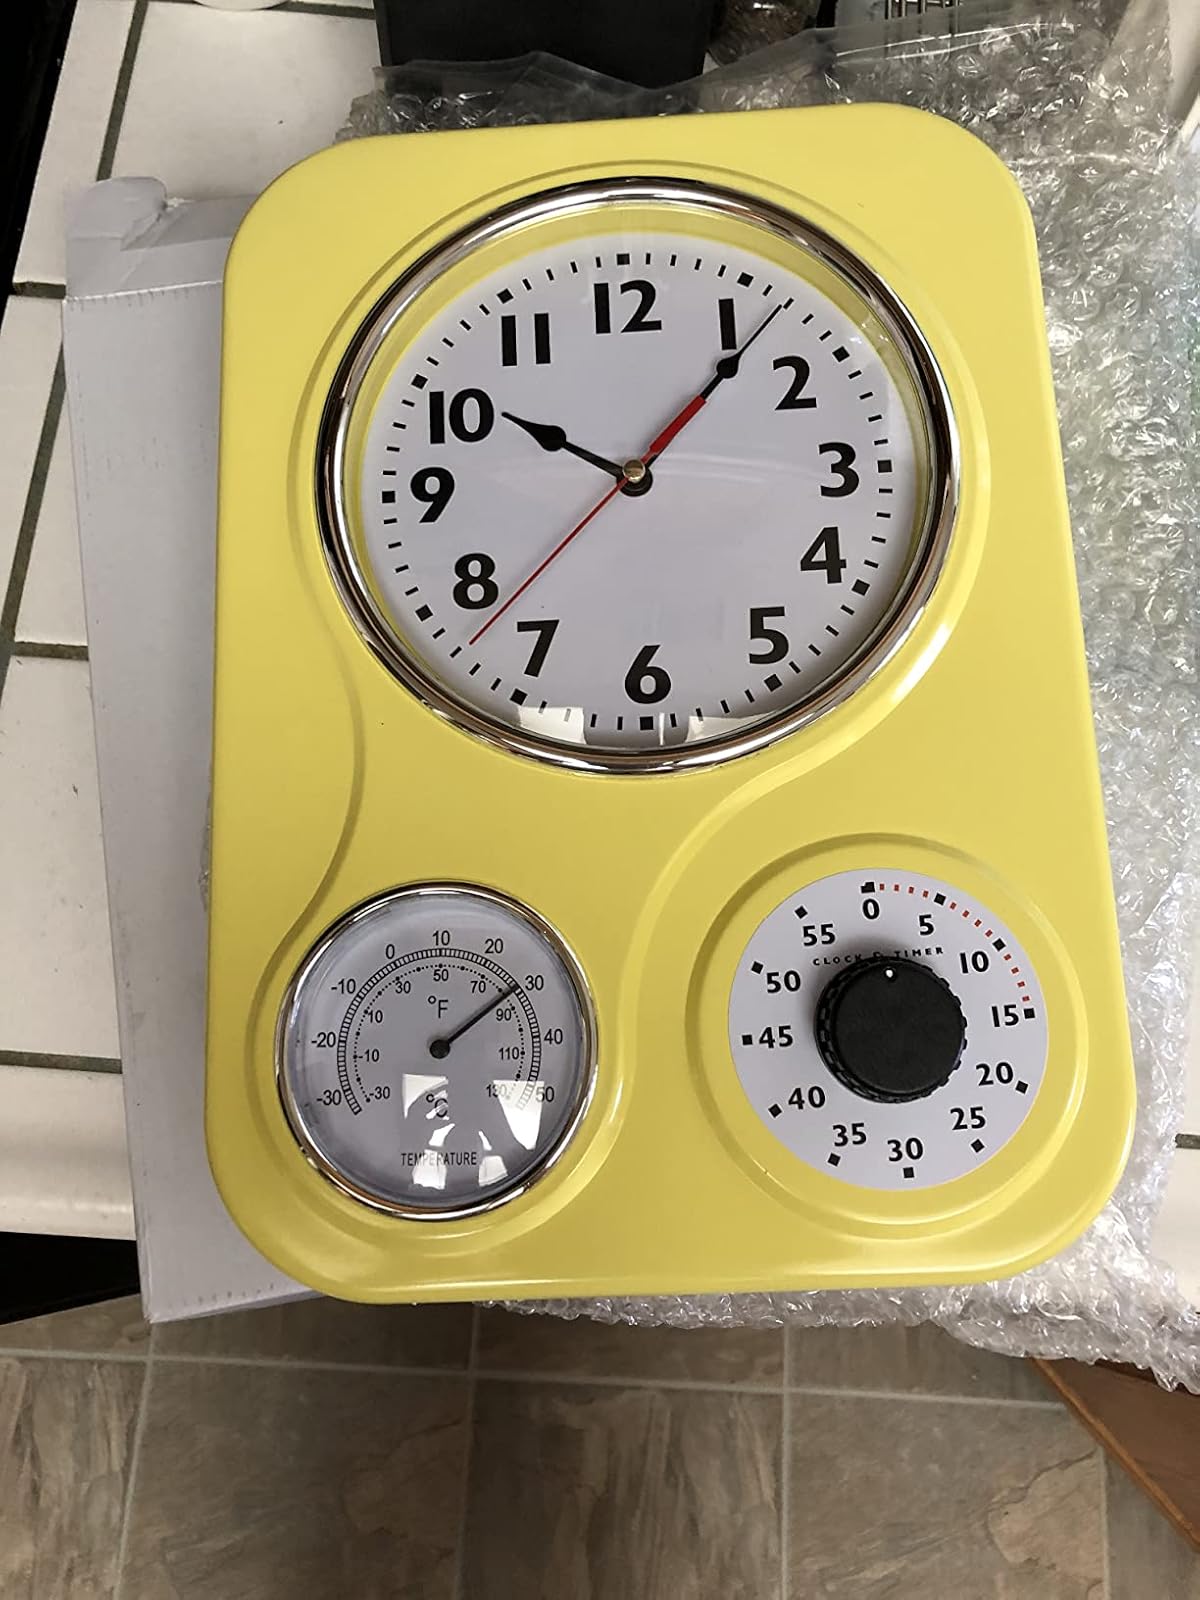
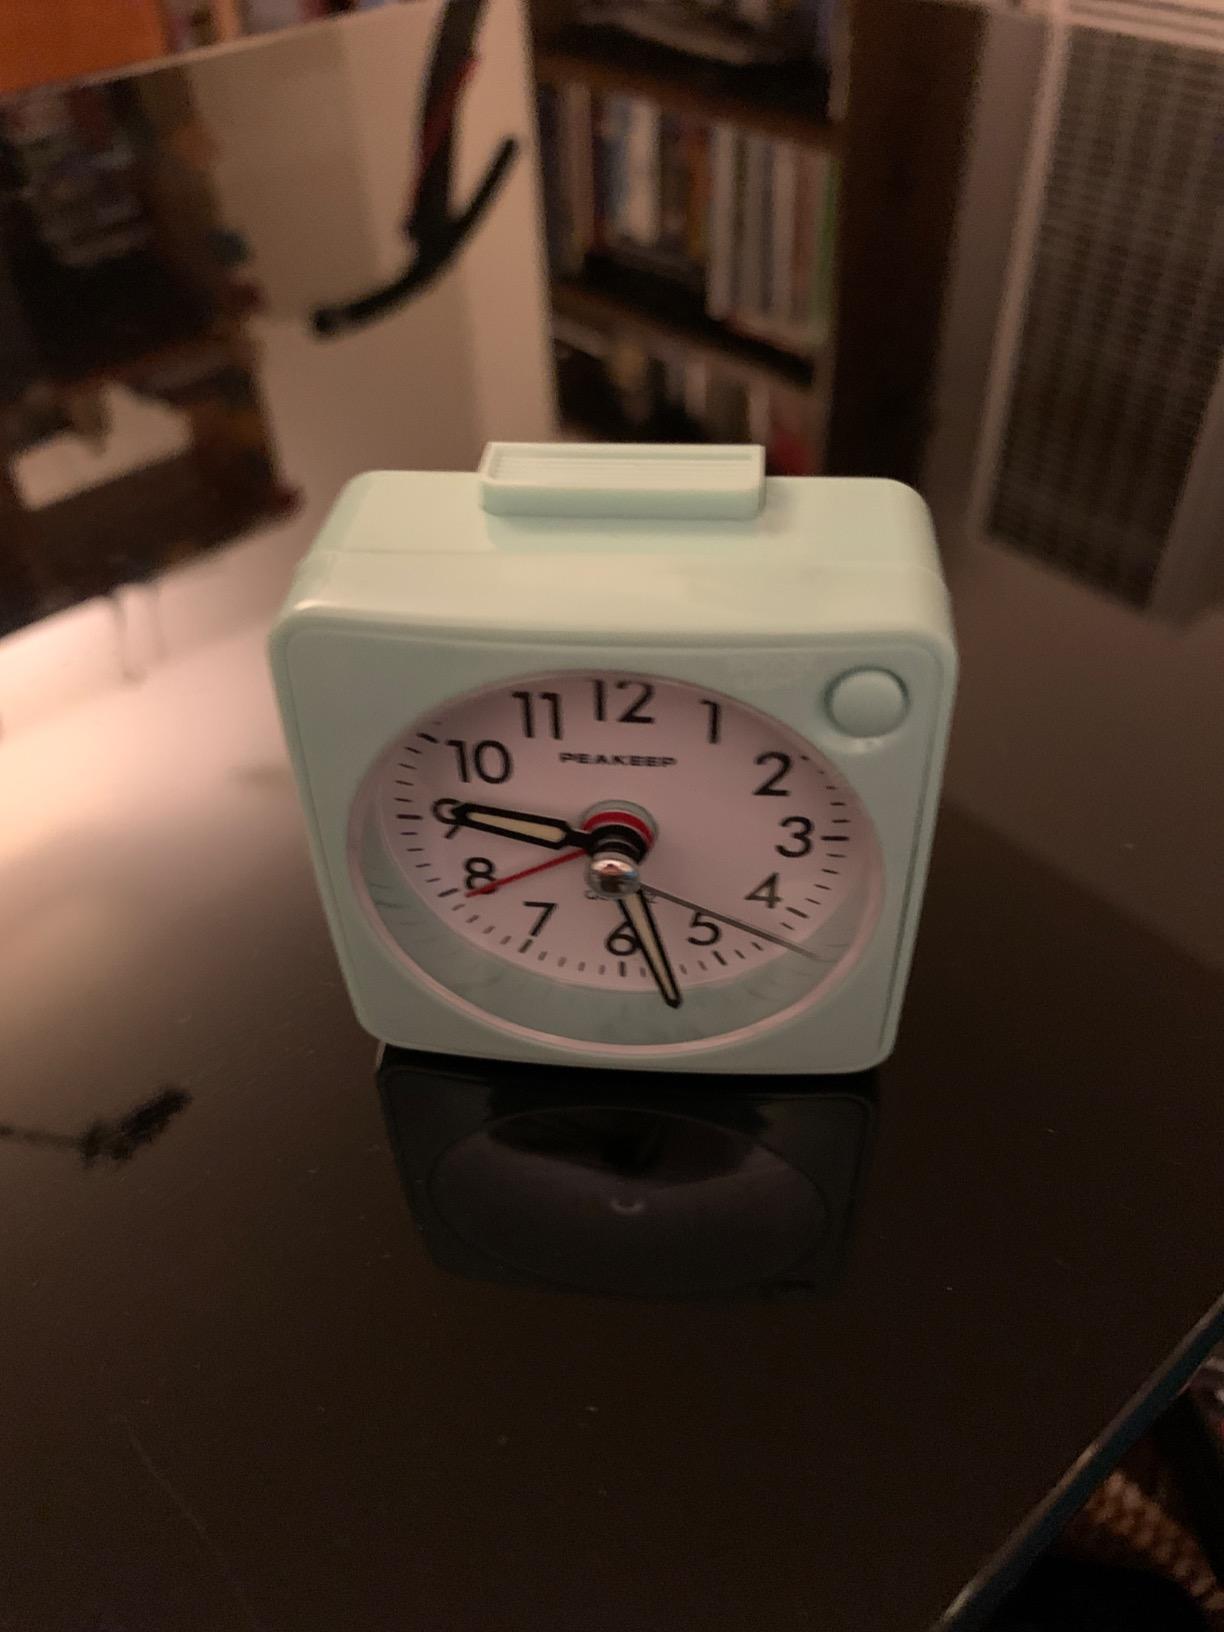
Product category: clock
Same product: no